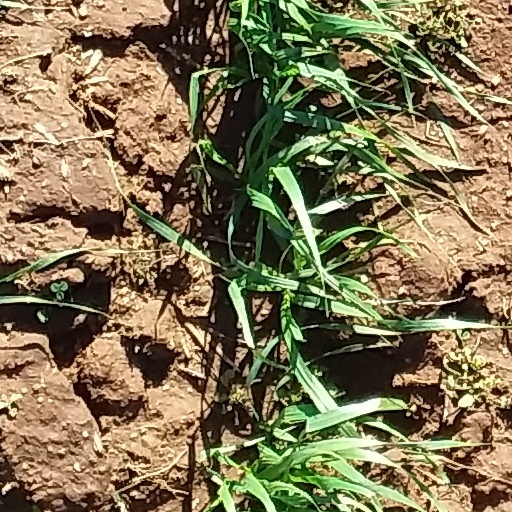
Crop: wheat